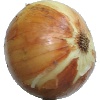
Label: Onion White 1